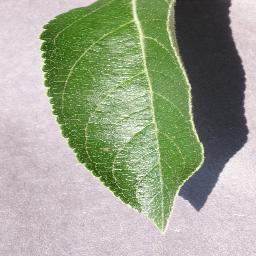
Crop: apple
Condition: healthy